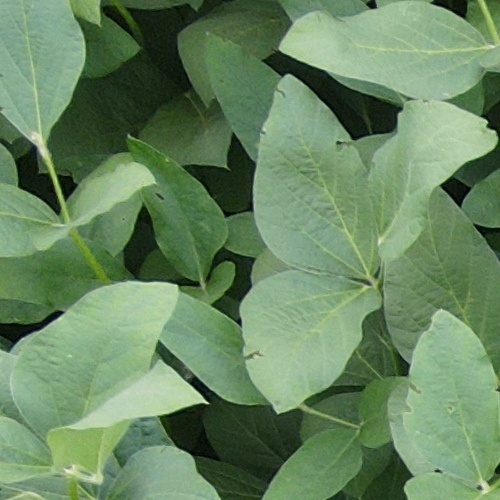
Label: Caterpillar